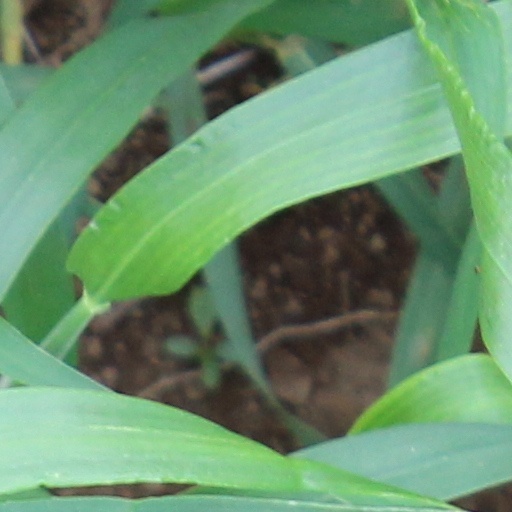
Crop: wheat